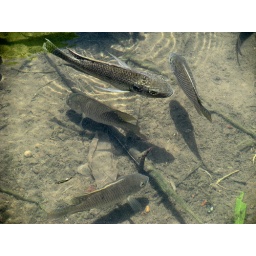
166 fish in water lily pond Pampelmousses Botanical Gardens